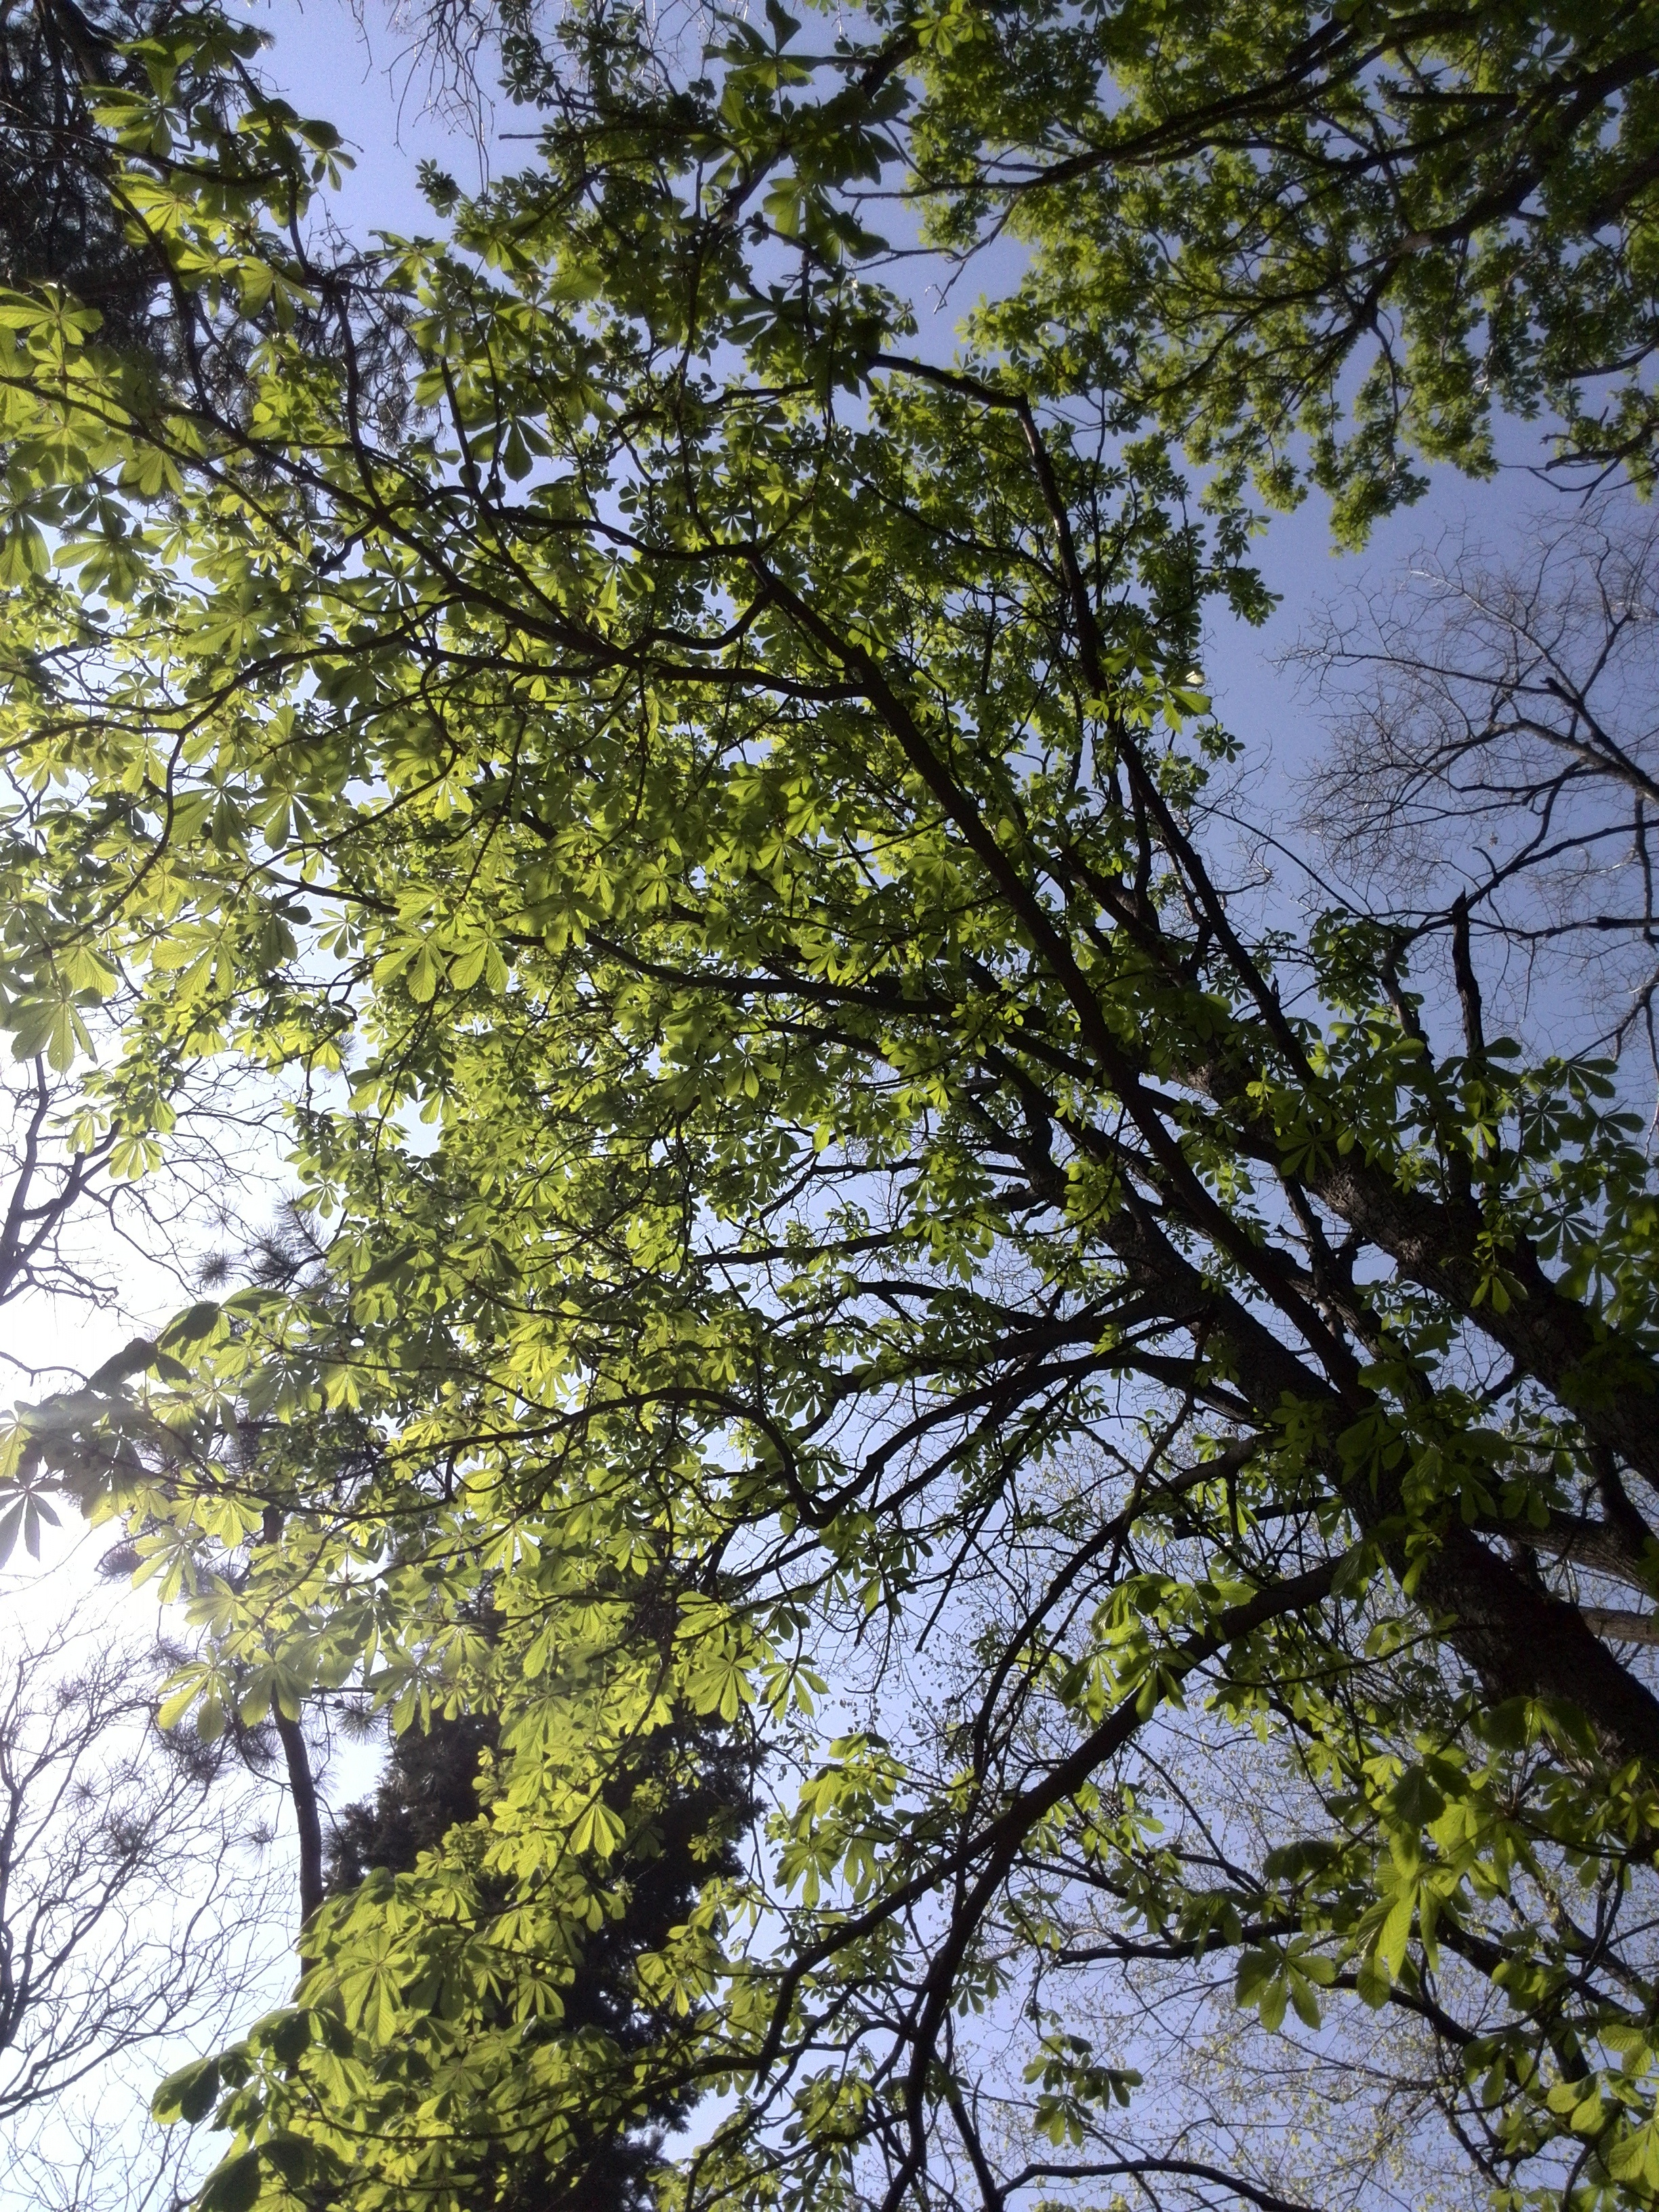
tree, forest, branch, plant, sunlight, leaf, flower, birch, autumn, season, deciduous, woodland, flowering plant, woody plant, land plant